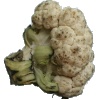
Label: Cauliflower 1